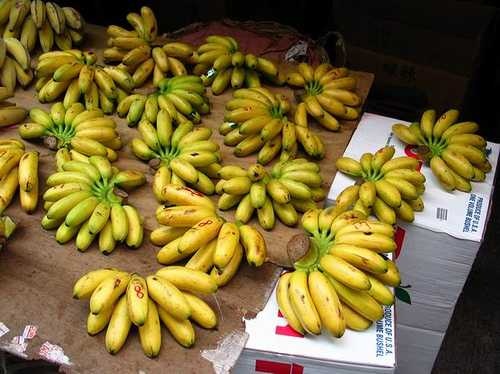
Label: Banana